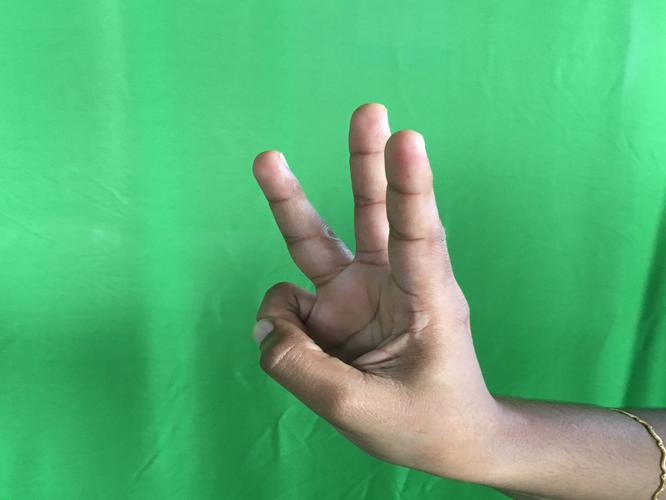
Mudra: Trishulam
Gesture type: single_hand